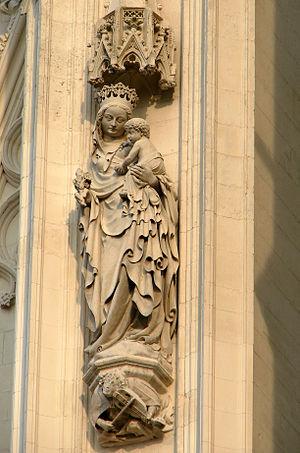
Vierge à l'Enfant (contrefort de la tour Nord), cathédrale d'Amiens (Somme).
La cathédrale Notre-Dame d'Amiens est une église catholique située à Amiens dans le département français de la Somme en région Hauts-de-France.